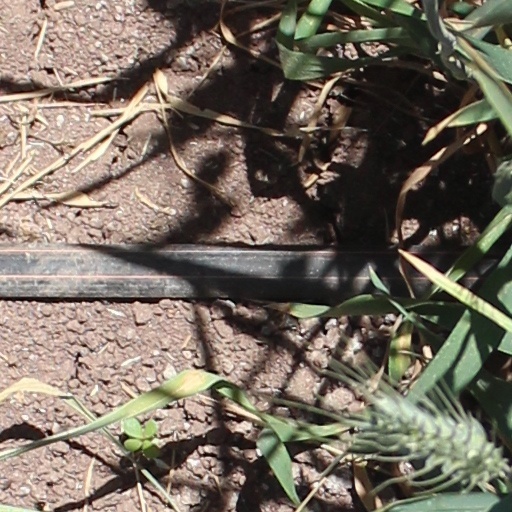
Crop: wheat